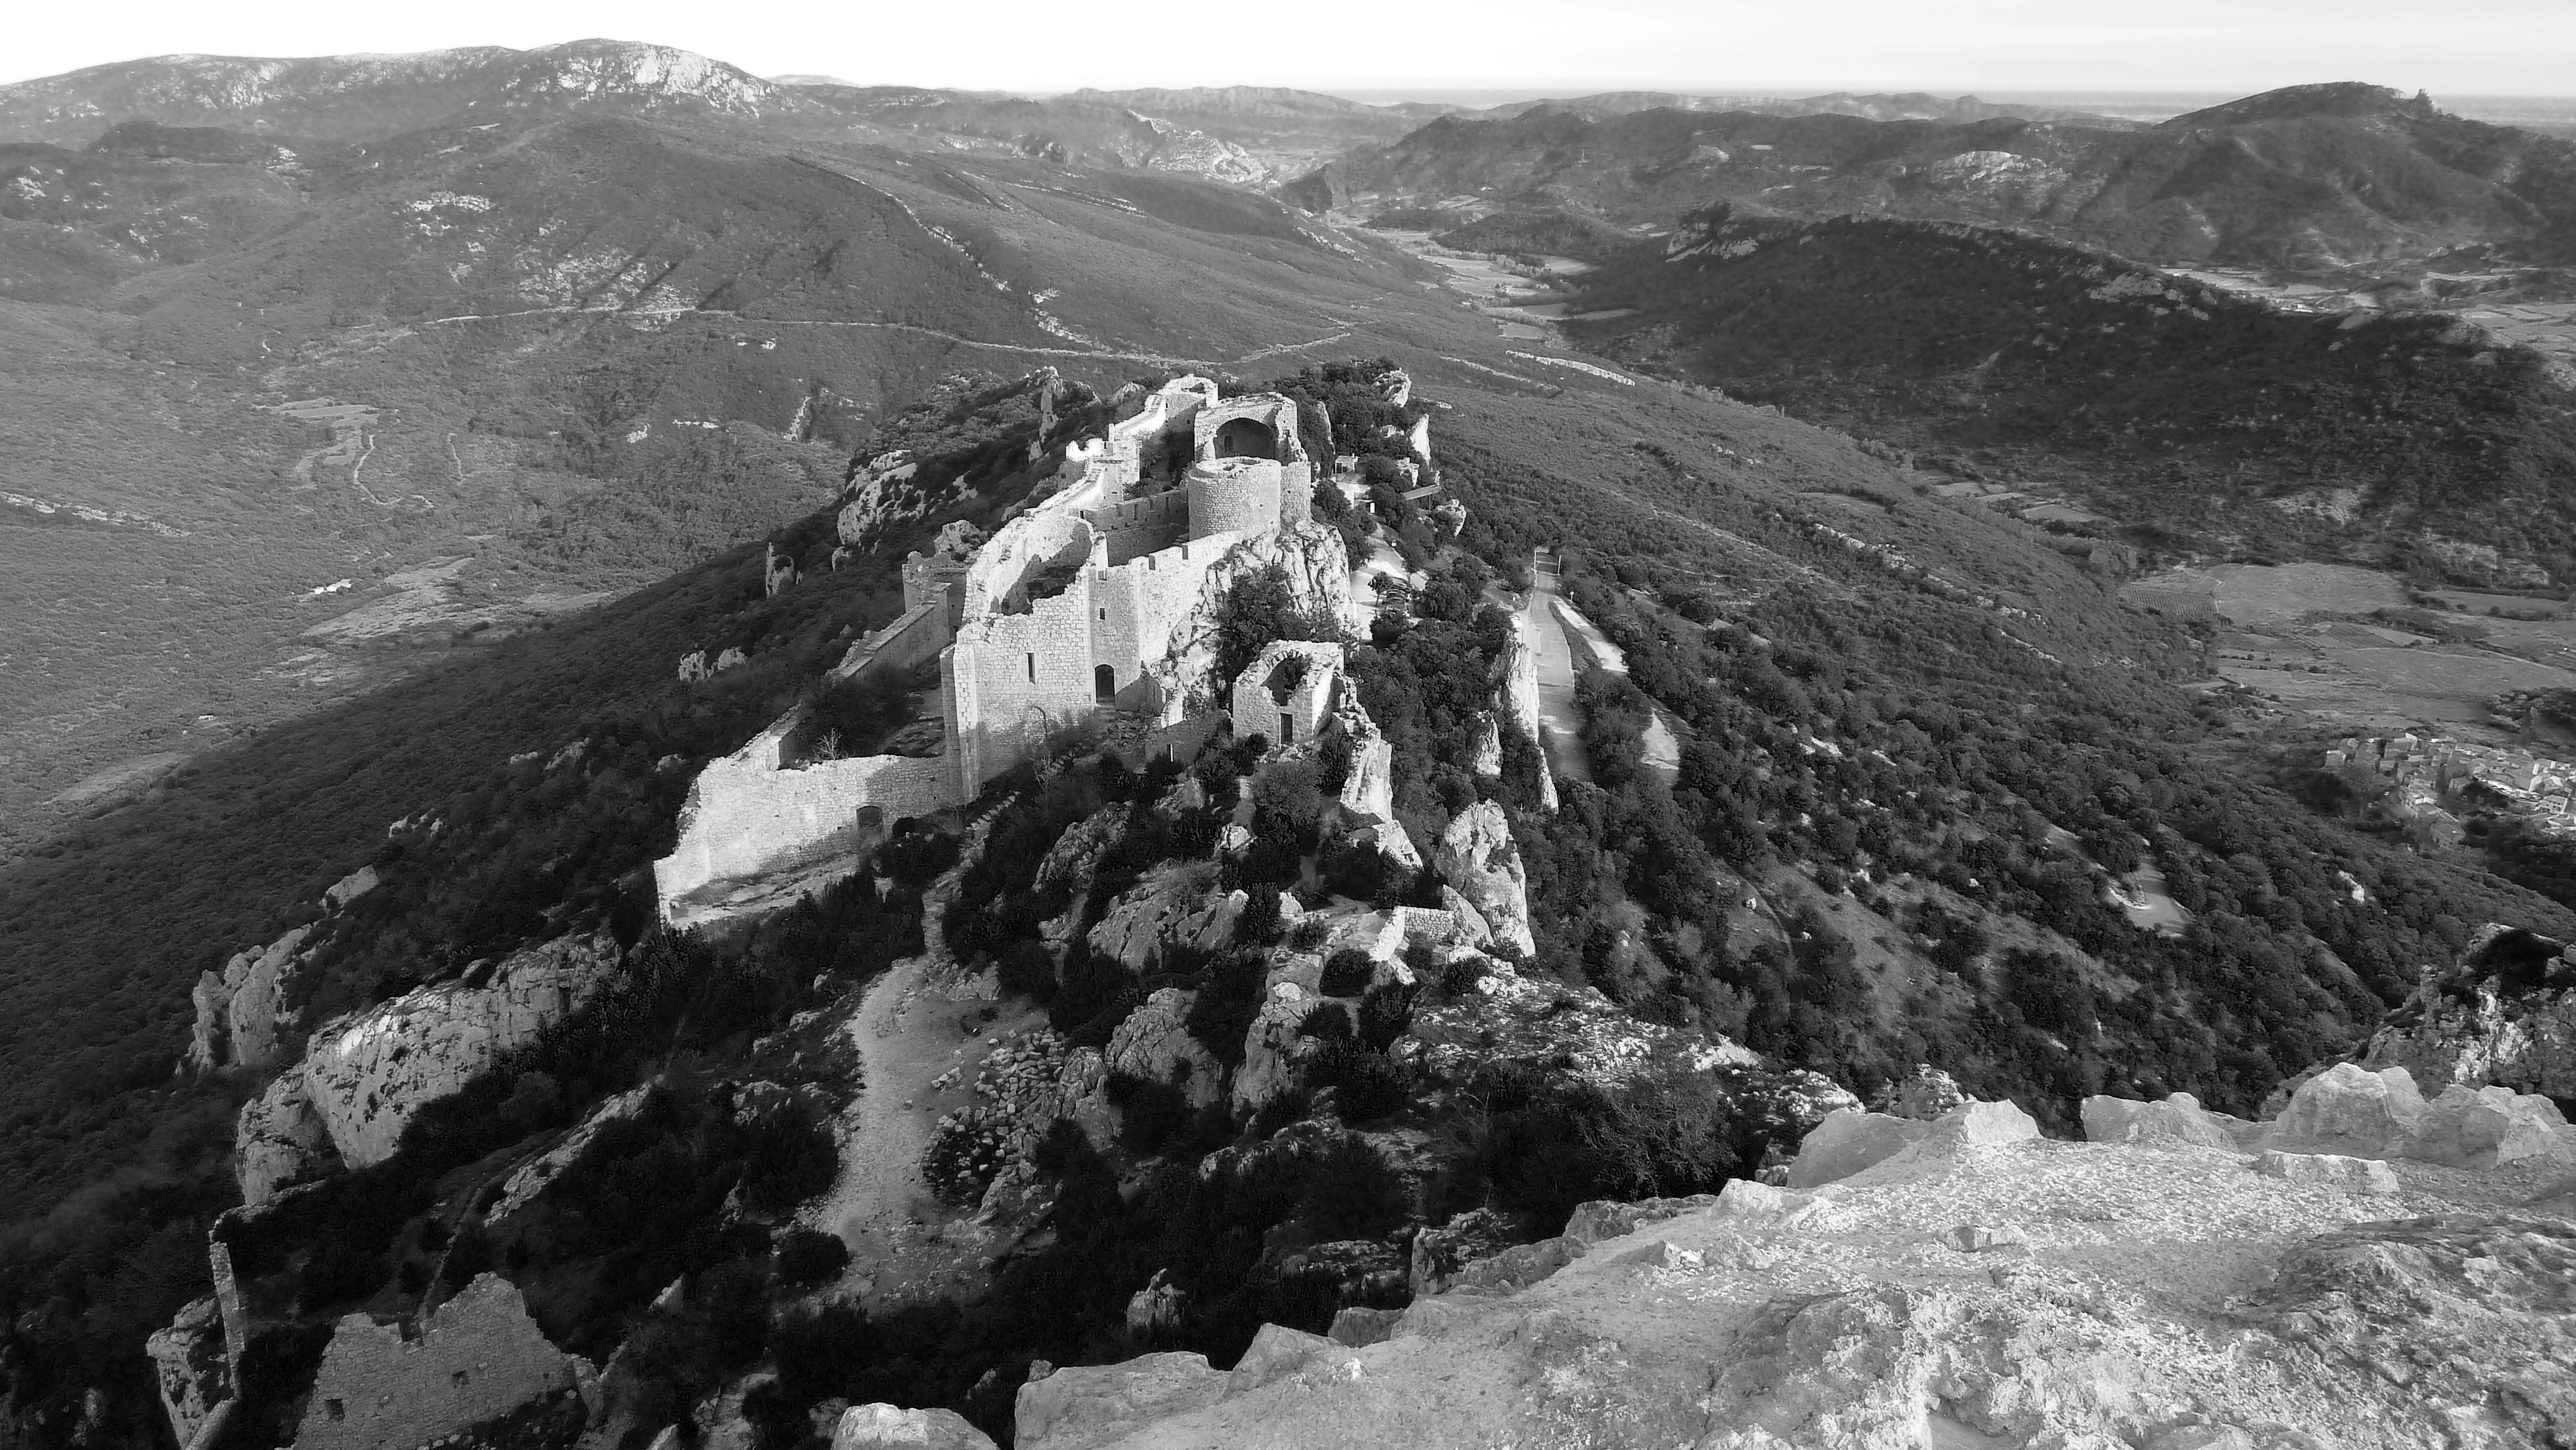
rock, mountain, snow, black and white, photography, old, mountain range, cliff, france, castle, fortification, ruin, monochrome, terrain, ridge, summit, geology, plateau, fell, aude, landform, mountain pass, cathar castle, monochrome photography, languedoc roussillon, cathar, cathar country, peyrepertuse, geographical feature, mountainous landforms, geological phenomenon